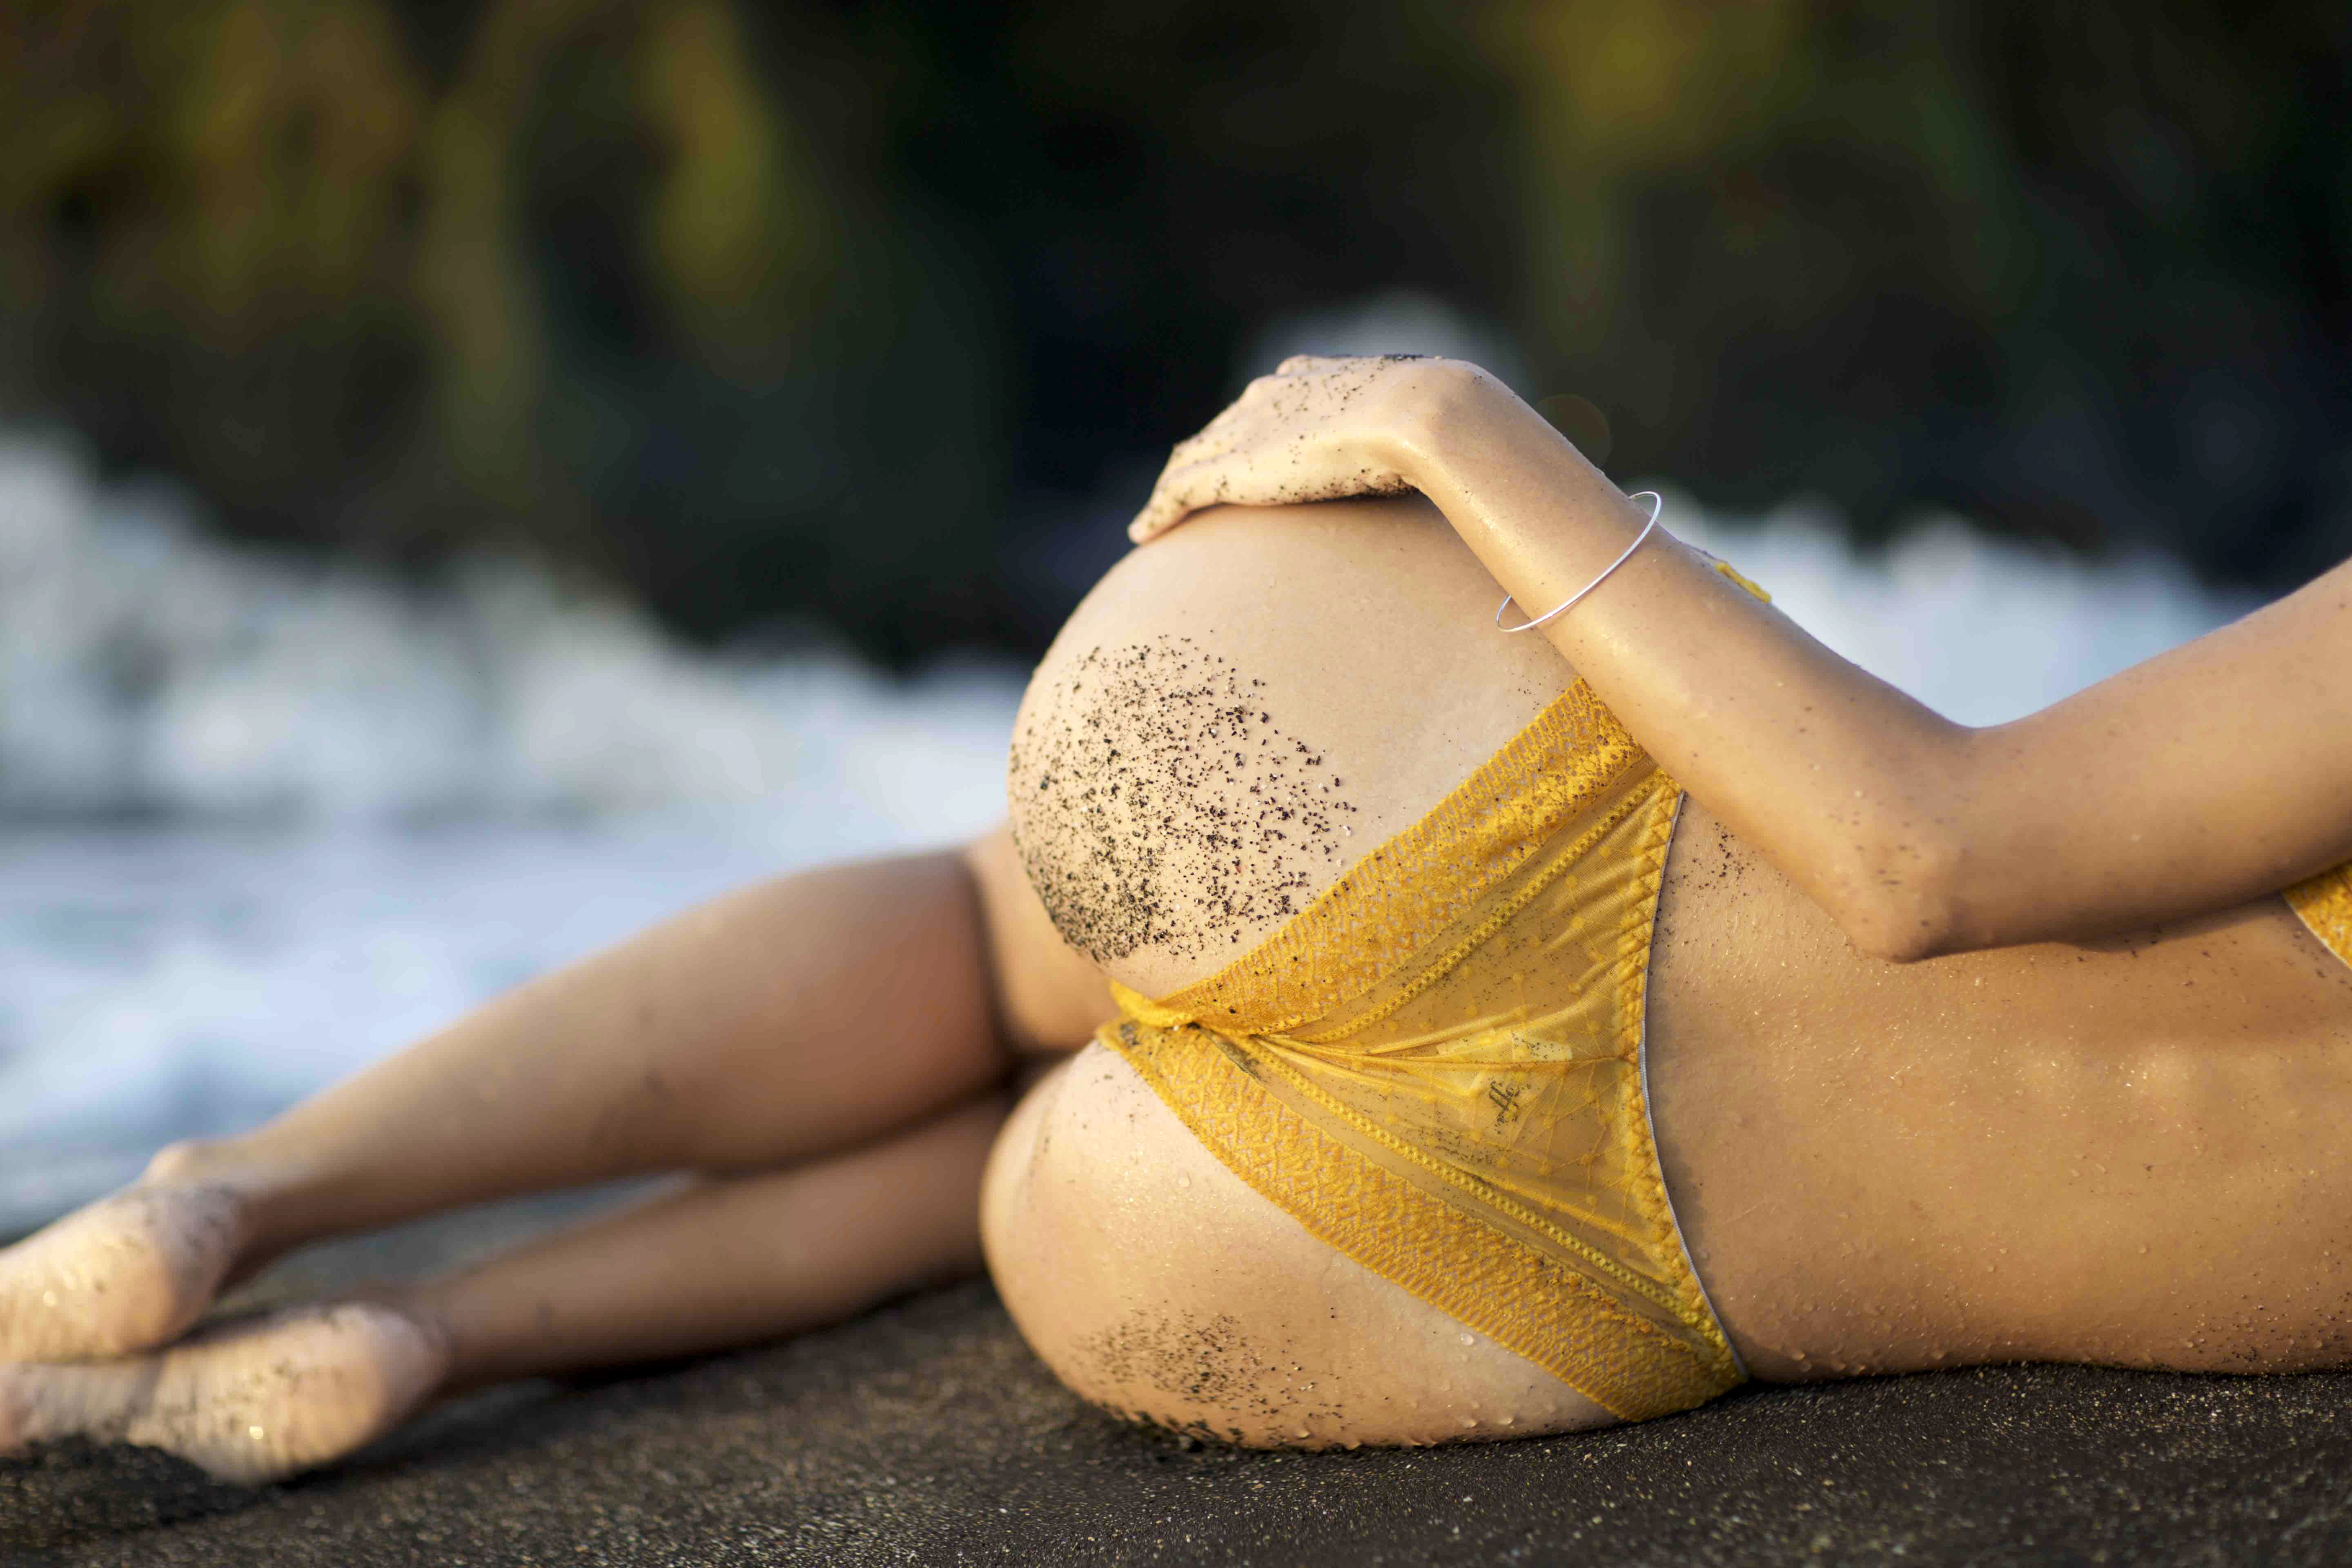
hand, sand, person, girl, woman, leg, model, sitting, clothing, yellow, arm, close up, human body, thigh, skin, beauty, abdomen, photo shoot, sense, human positions, sun tanning, physical fitness